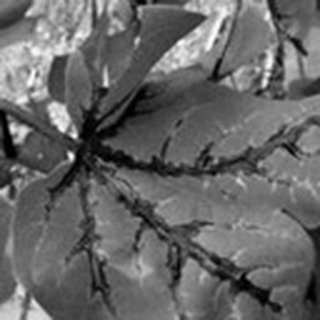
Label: cotton_bacterial_blight